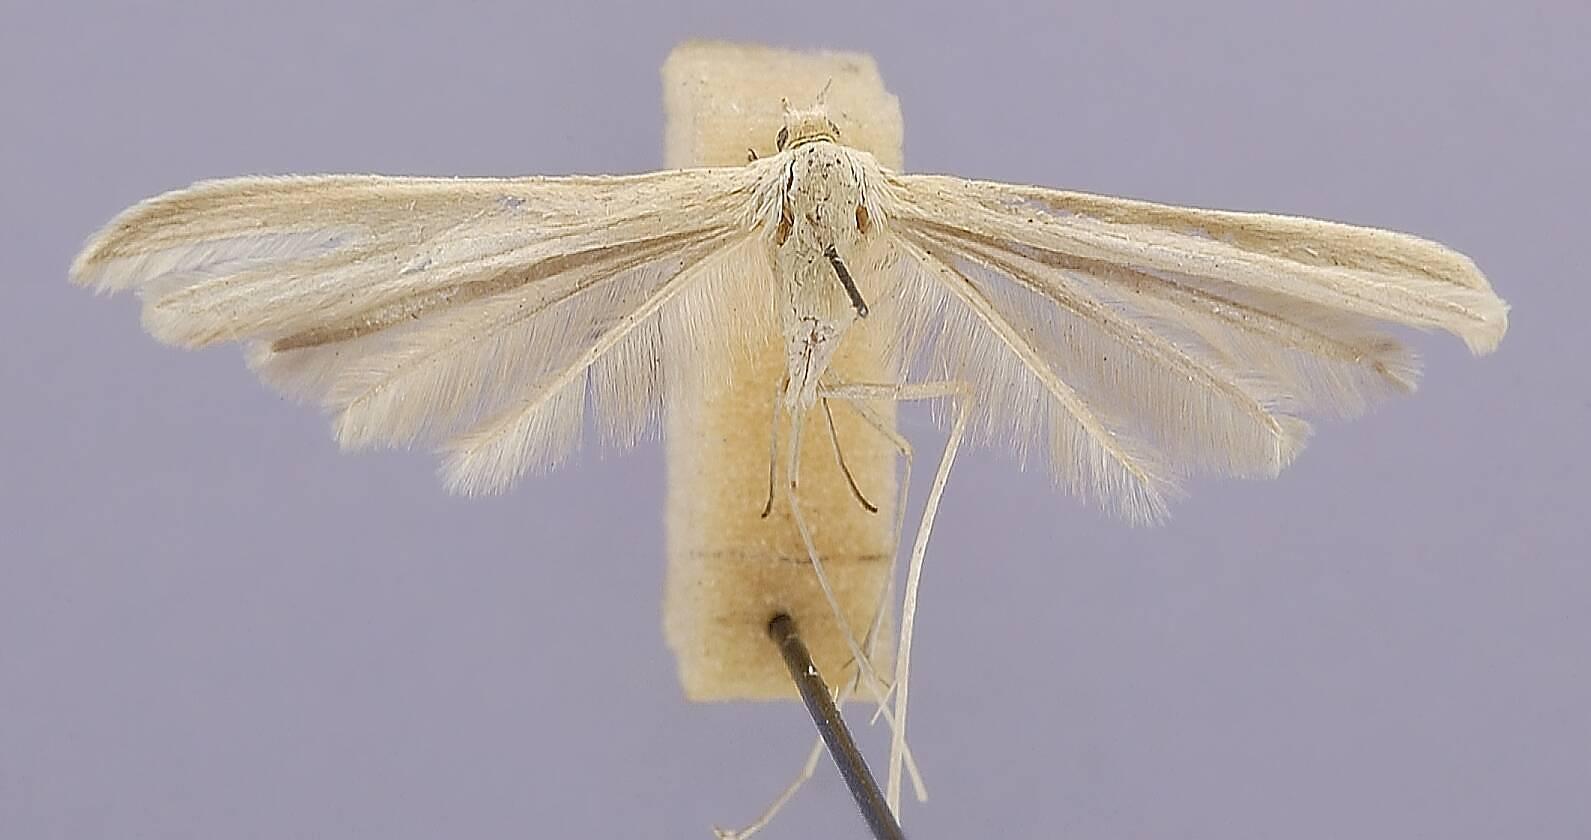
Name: Pterophorus caudelli
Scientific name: Pterophorus caudelli Dyar, 1903
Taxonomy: Animalia, Arthropoda, Insecta, Lepidoptera, Pterophoridae
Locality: Williams, Coconino, Arizona, United States